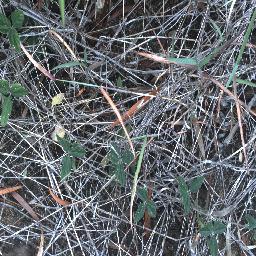
Label: negative